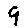
Label: 9